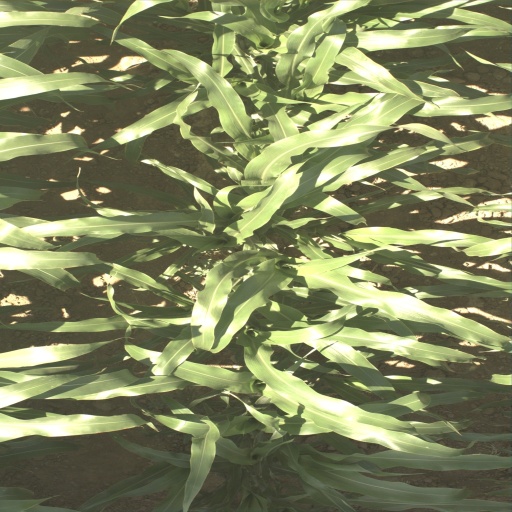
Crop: sorghum